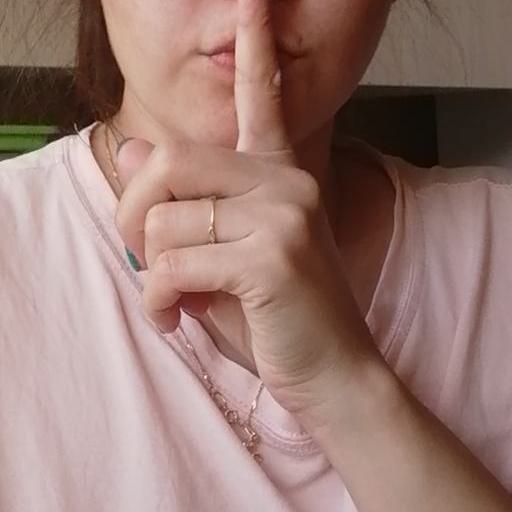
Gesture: mute